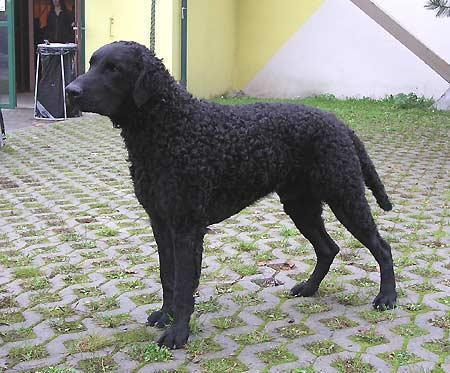
curly-coated_retriever